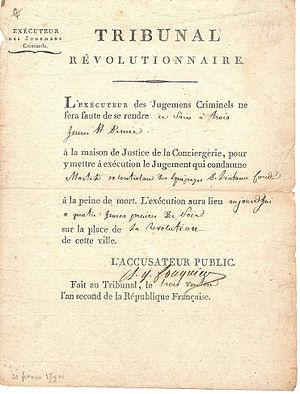
Antoine Quentin Fouquier de Tinville, dit Antoine Fouquier-Tinville, né à Herouël le 10 juin 1746 et mort guillotiné à Paris en place de Grève le 7 mai 1795, est un homme de loi et révolutionnaire français, accusateur public du Tribunal révolutionnaire.